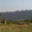
Label: plain